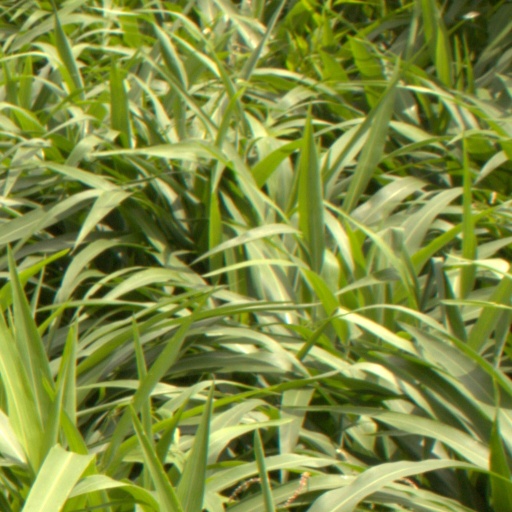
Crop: sorghum